DRB Class 01.10

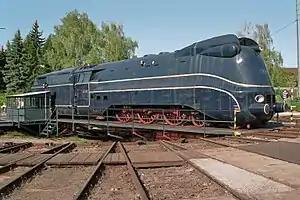
Preserved 01 1102 with restored streamlining

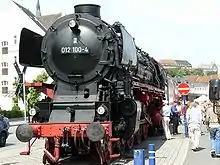
Preserved 012 100-4 (aka 01 1100) at Flensburg, 2007.

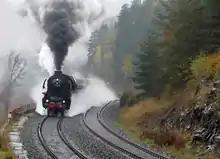
01 1066 climbing the Schiefe Ebene incline in November 2016. The engine has since been withdrawn.

The Deutsche Reichsbahn Class 01.10 was a series of express steam locomotives. Developed at the end of the 1930s it was part of the standard locomotive programme ("Einheitsdampflokomotiven"). Modernized in the 1950s, the class lasted almost until the end of steam operation at the West German Deutsche Bundesbahn (DB).